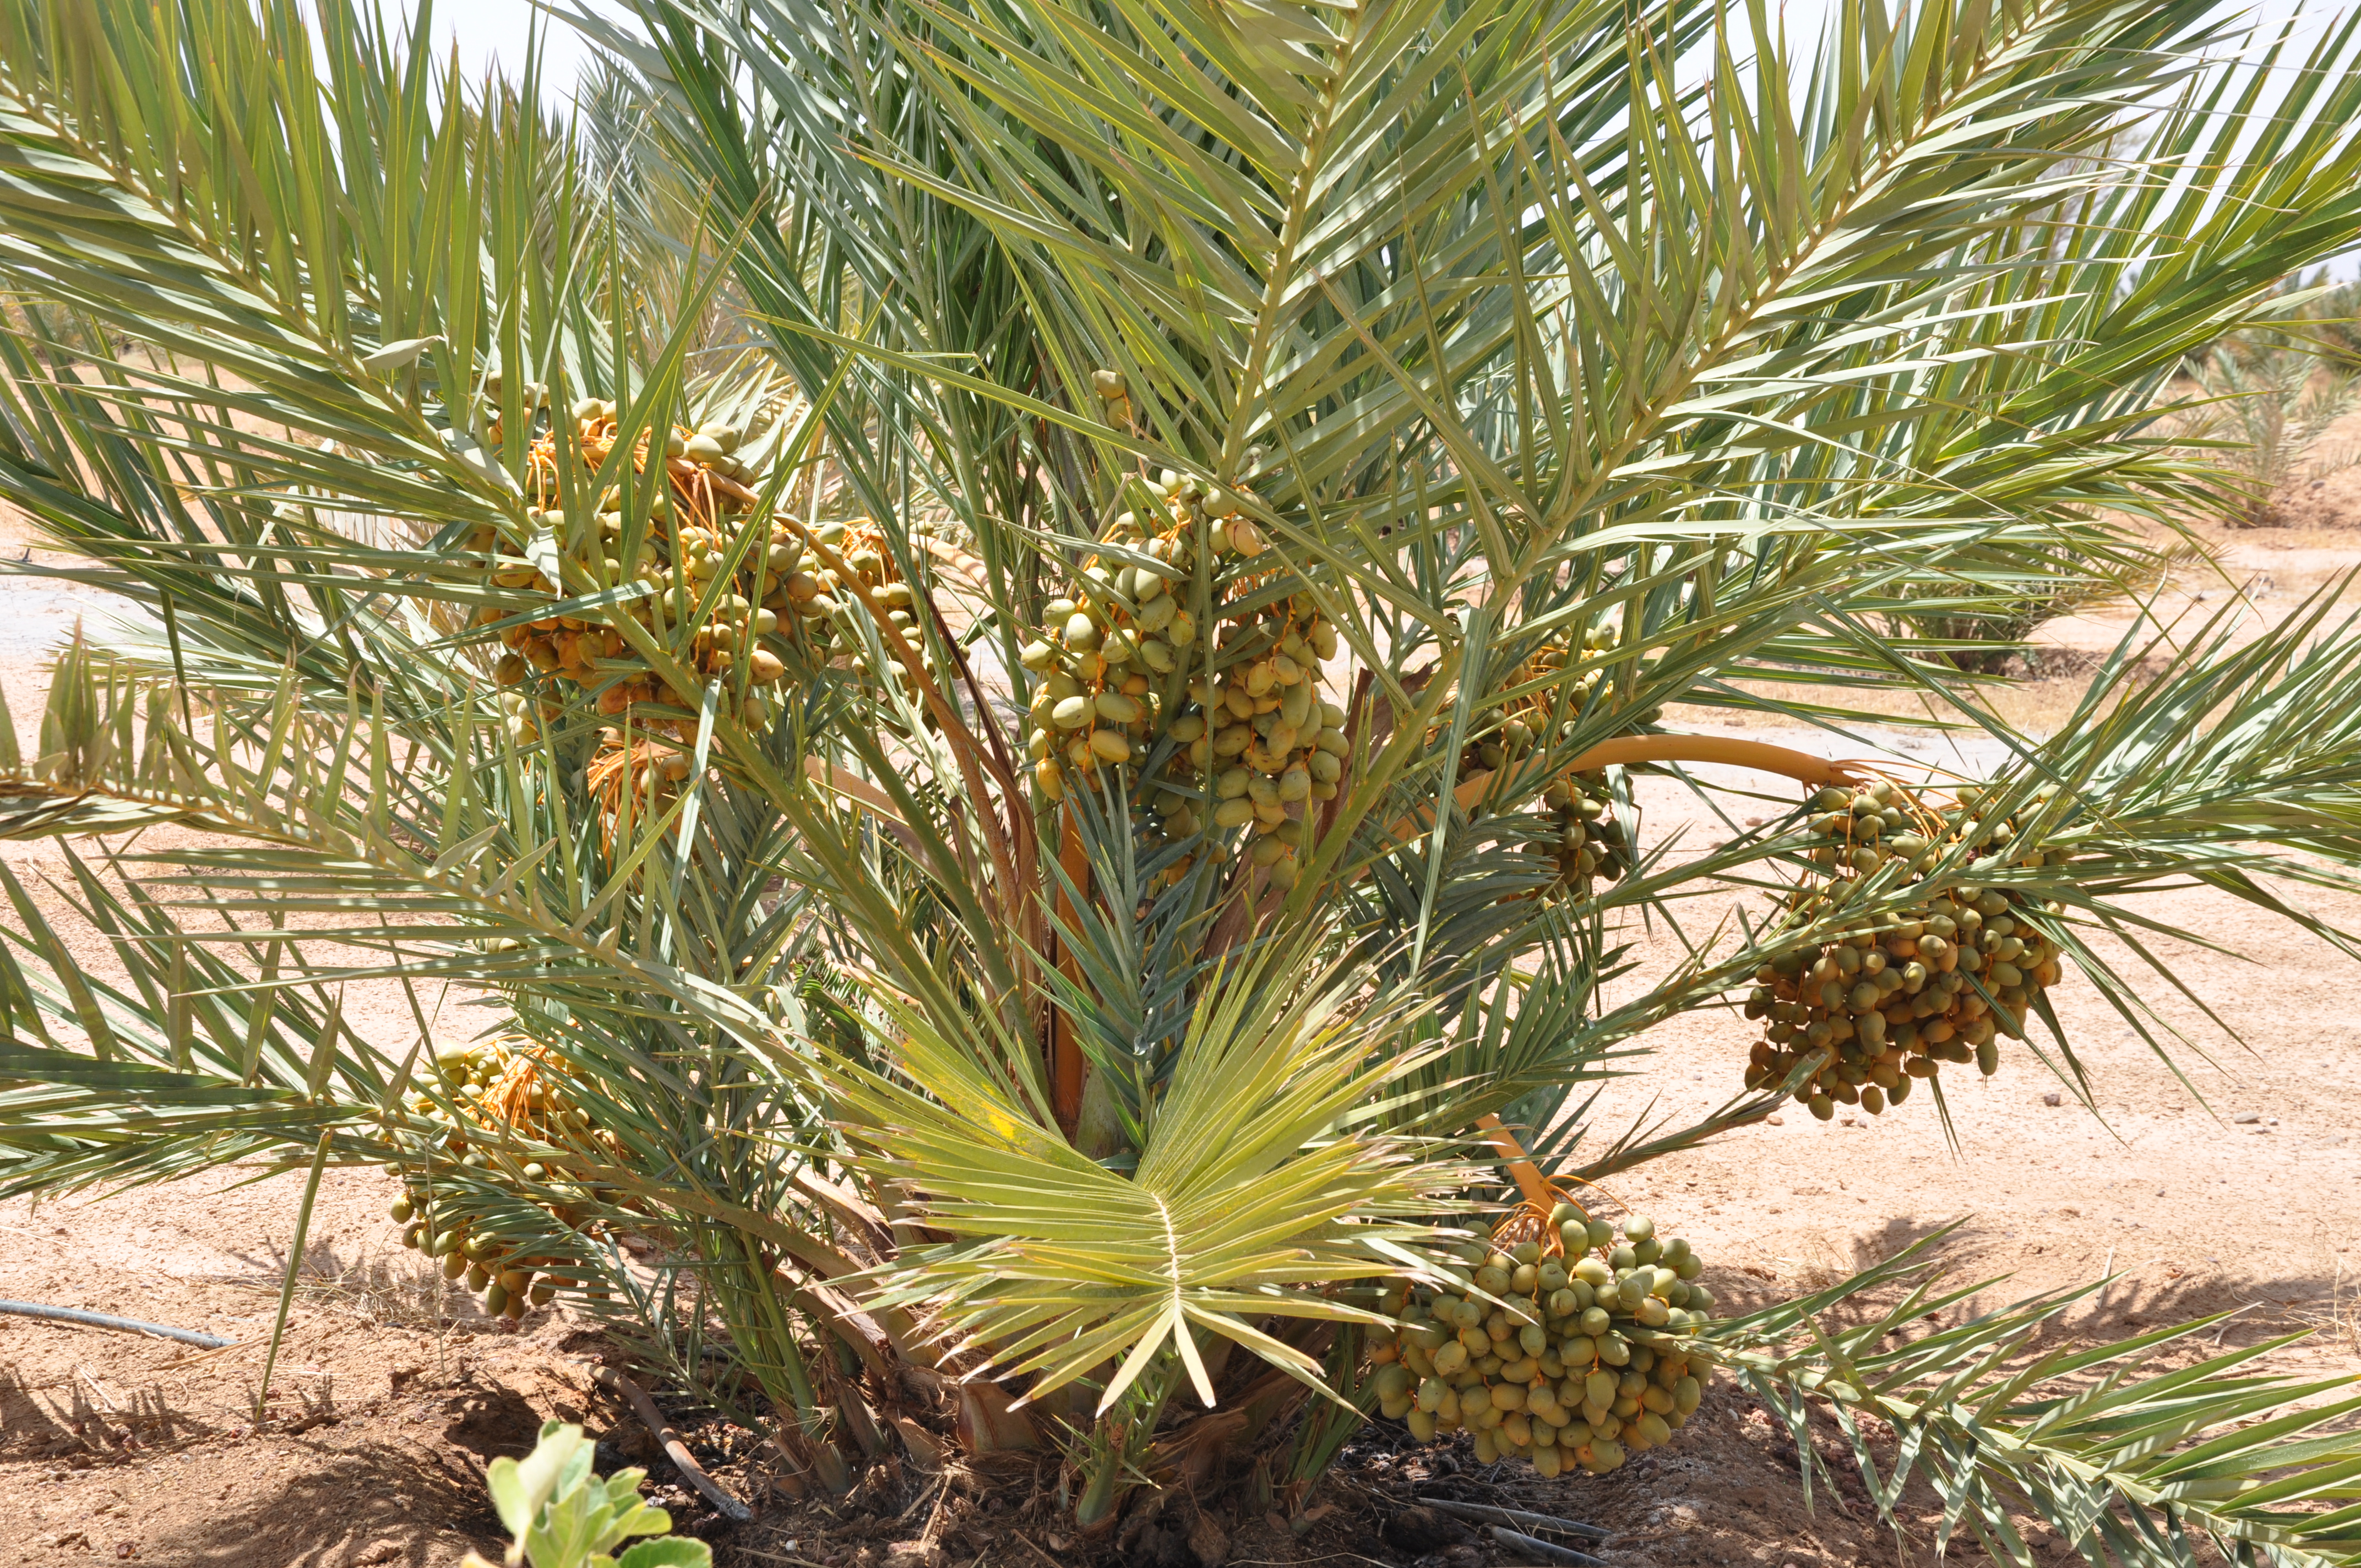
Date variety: Boumajhoul